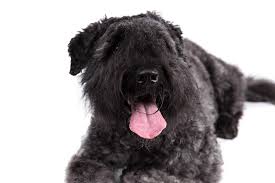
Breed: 233-n000072-Bouvier_des_Flandres